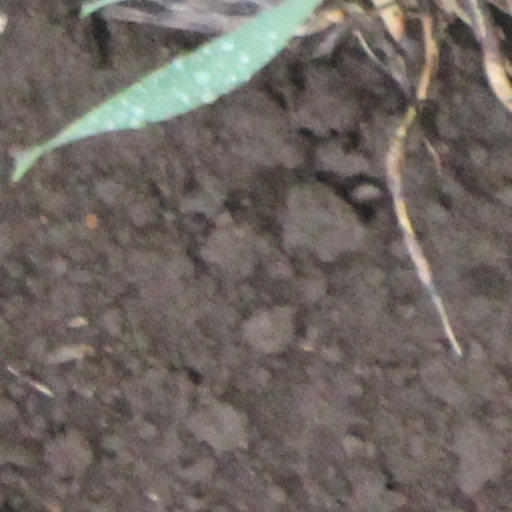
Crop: wheat